Pulilan

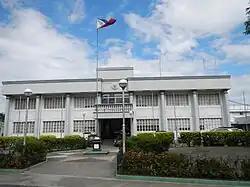

Iglesia ni Cristo also holds a strong presence in the municipality by establishing worship centers in barangay Cutcot, Dampol 2nd-A, Inaon and Santo Cristo. These locales are included in the Ecclesiastical District of Bulacan North.